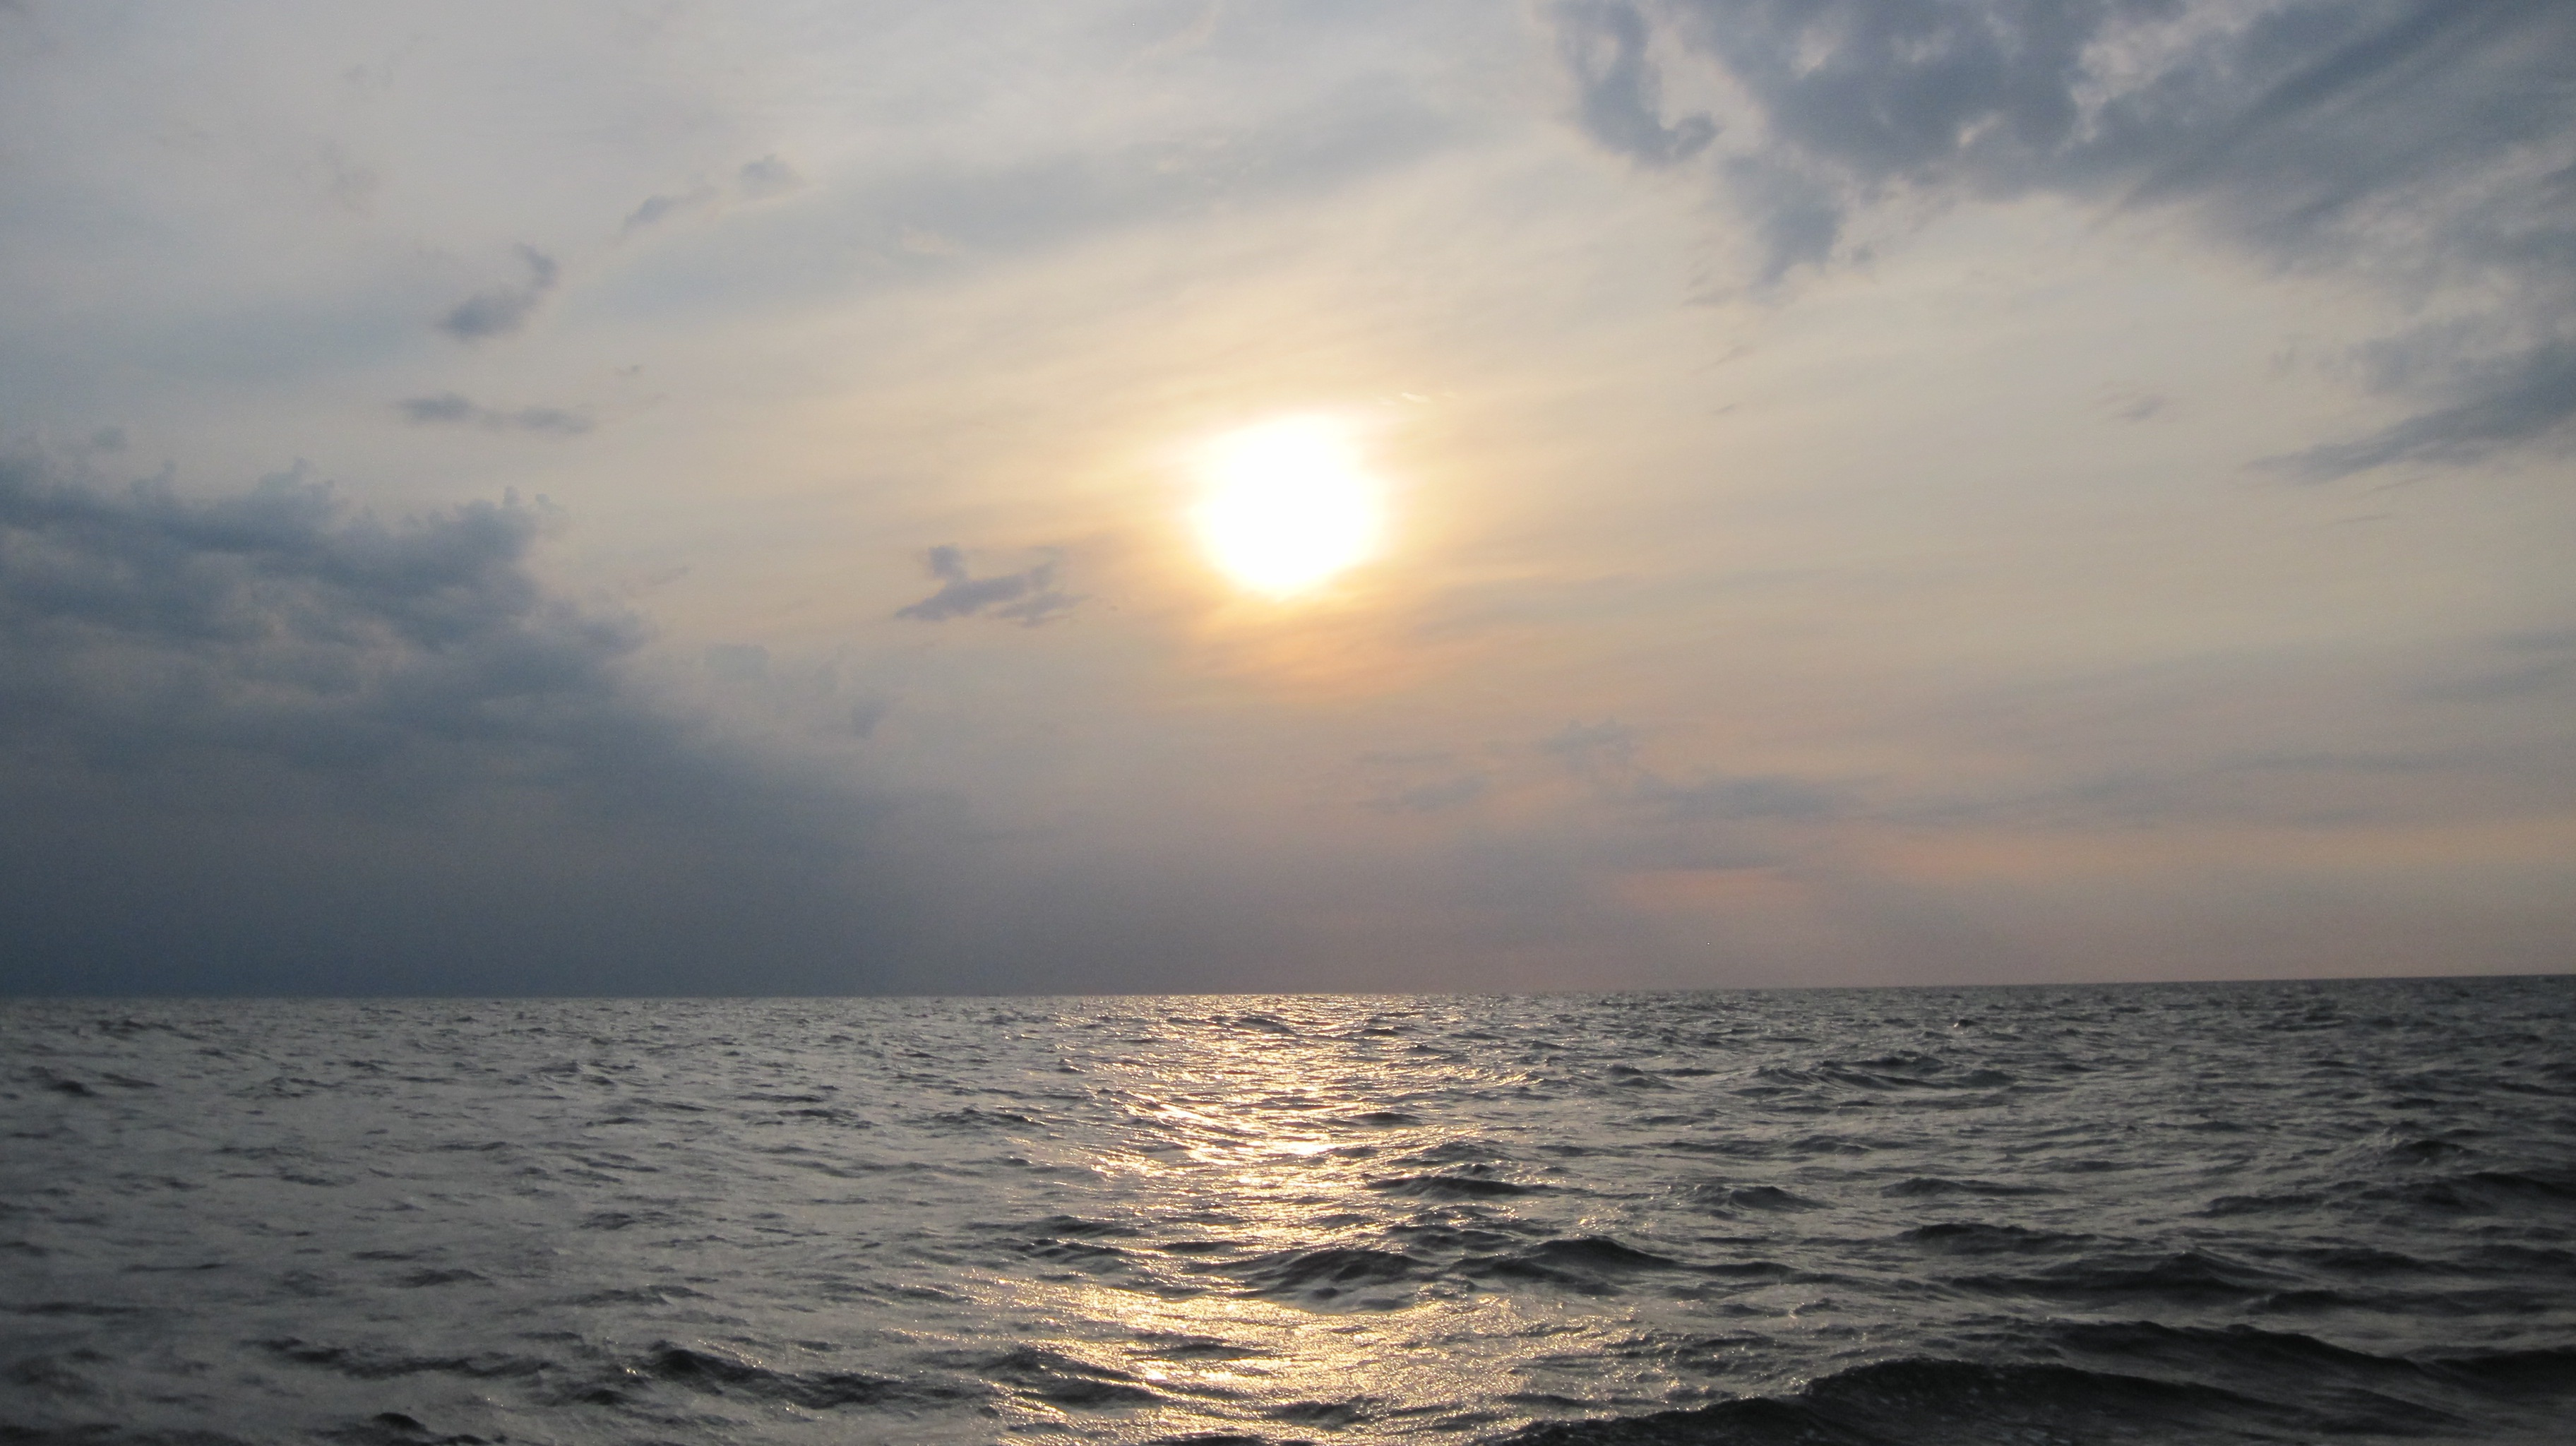
beach, sea, coast, ocean, horizon, cloud, sky, sun, sunrise, sunset, sunlight, shore, wave, dawn, dusk, body of water, sail, baltic sea, setting sun, atmospheric phenomenon, wind wave